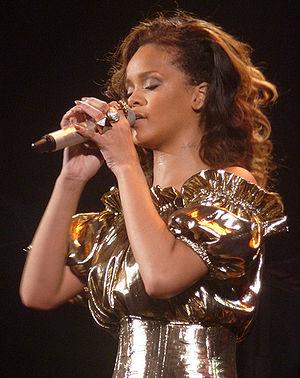
Rihanna a son concert a paris bercy